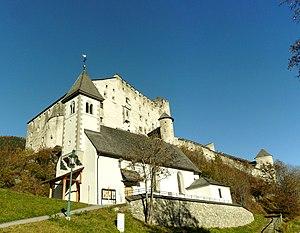
Heinfels est une commune autrichienne du district de Lienz dans le Tyrol.